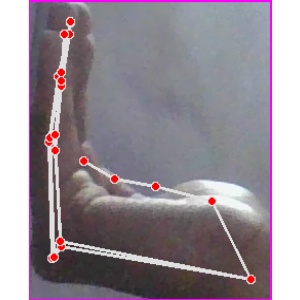
अक्षर: स